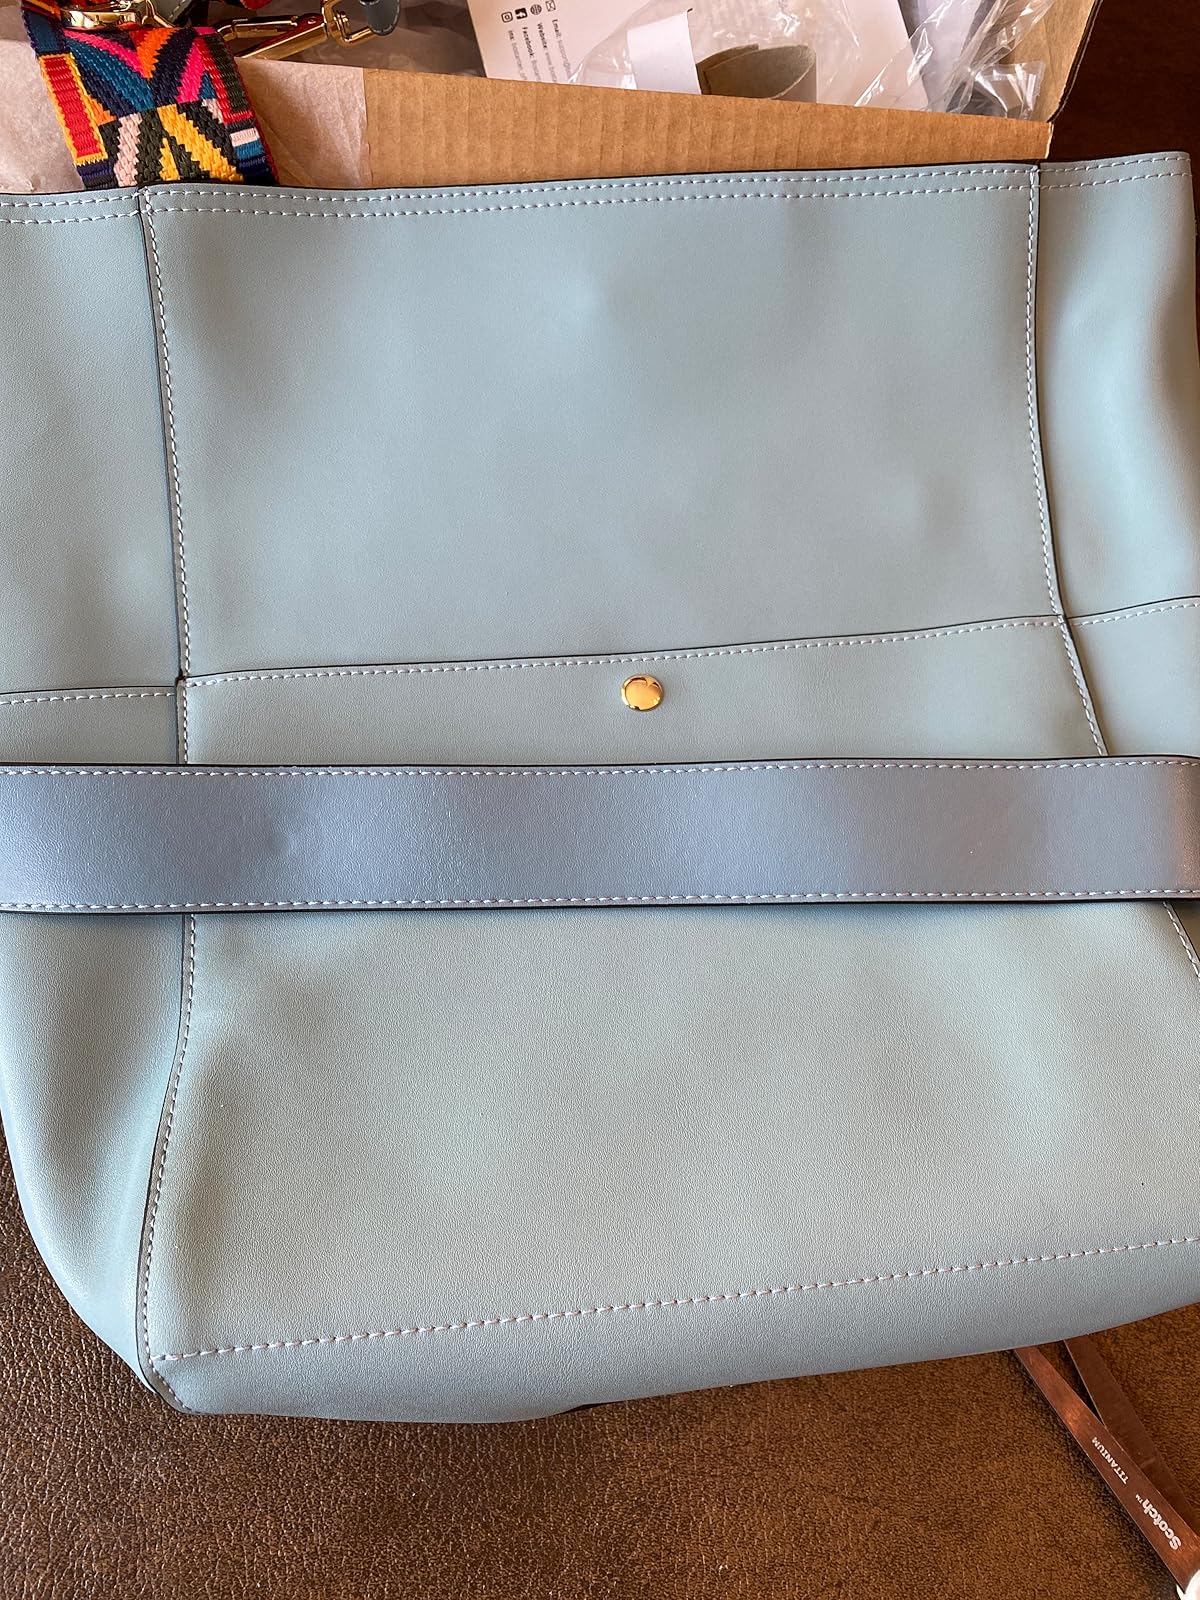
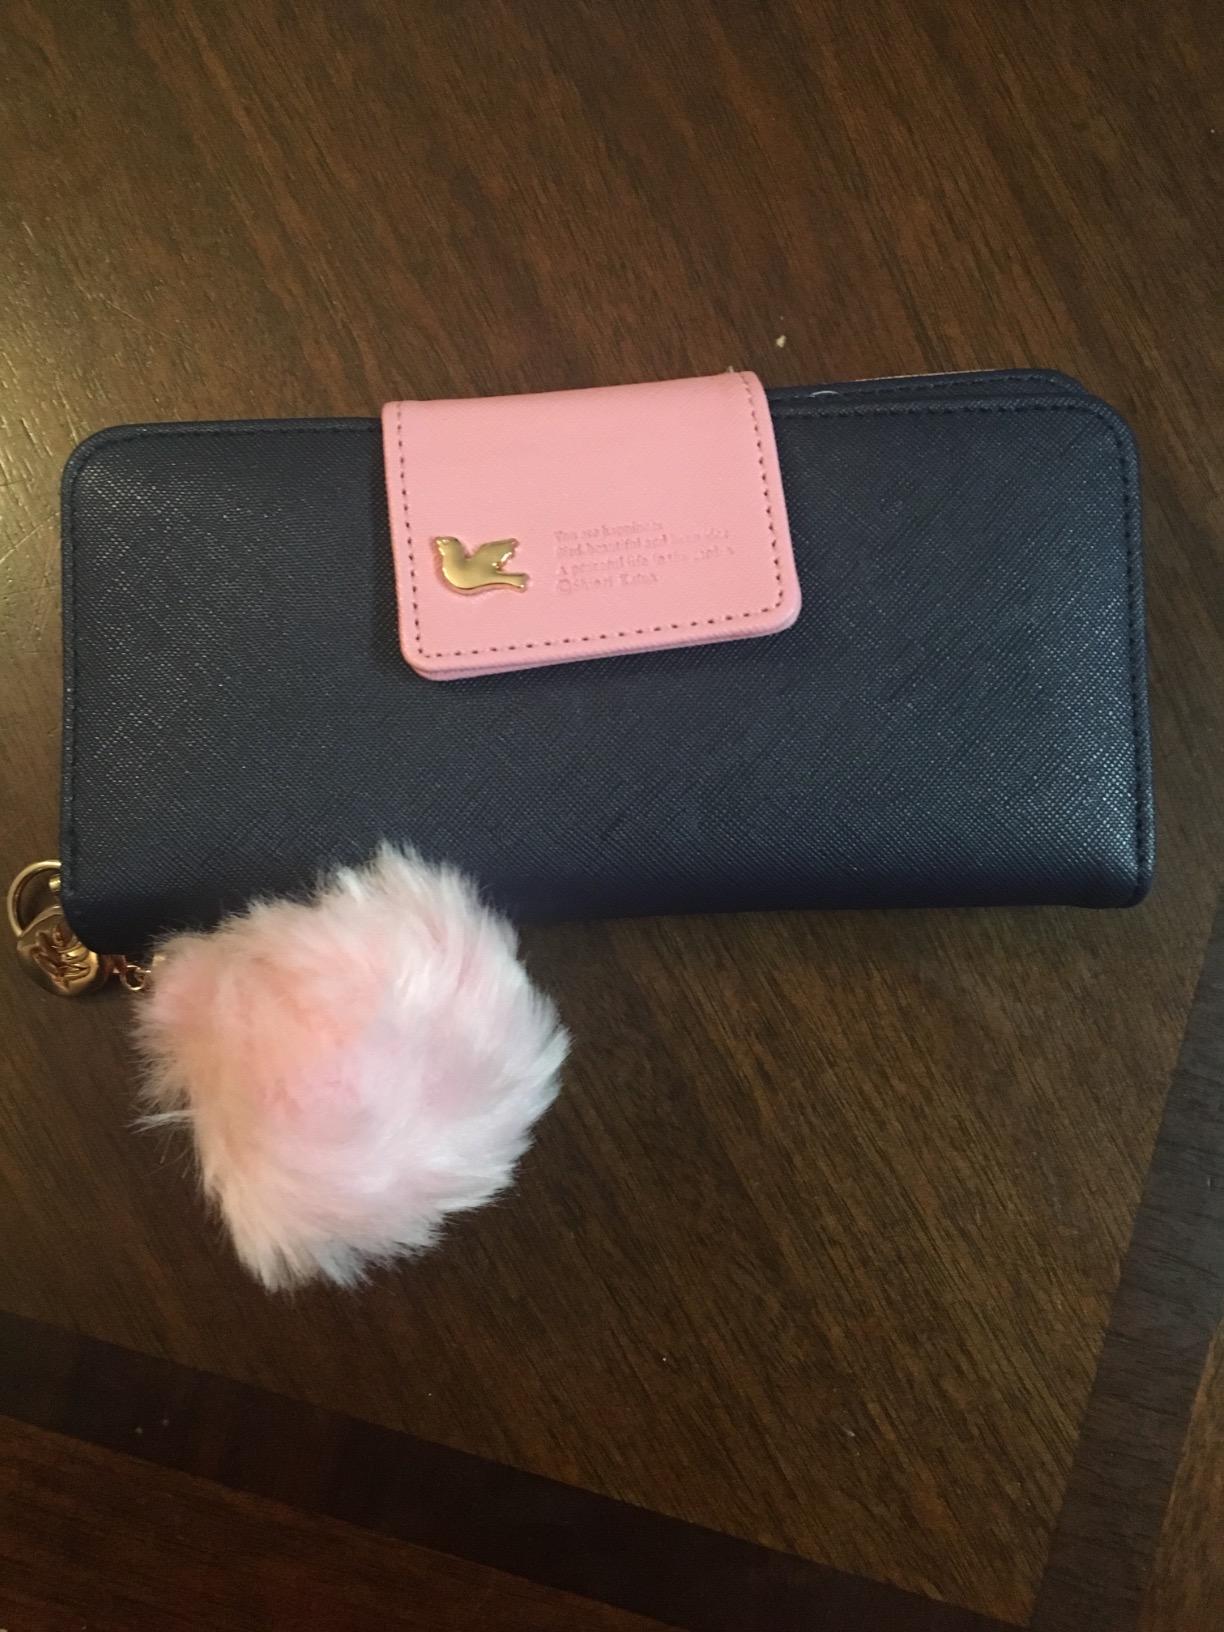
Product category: accessories_handbag
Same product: no